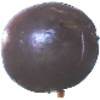
Label: Passion Fruit 1